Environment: real
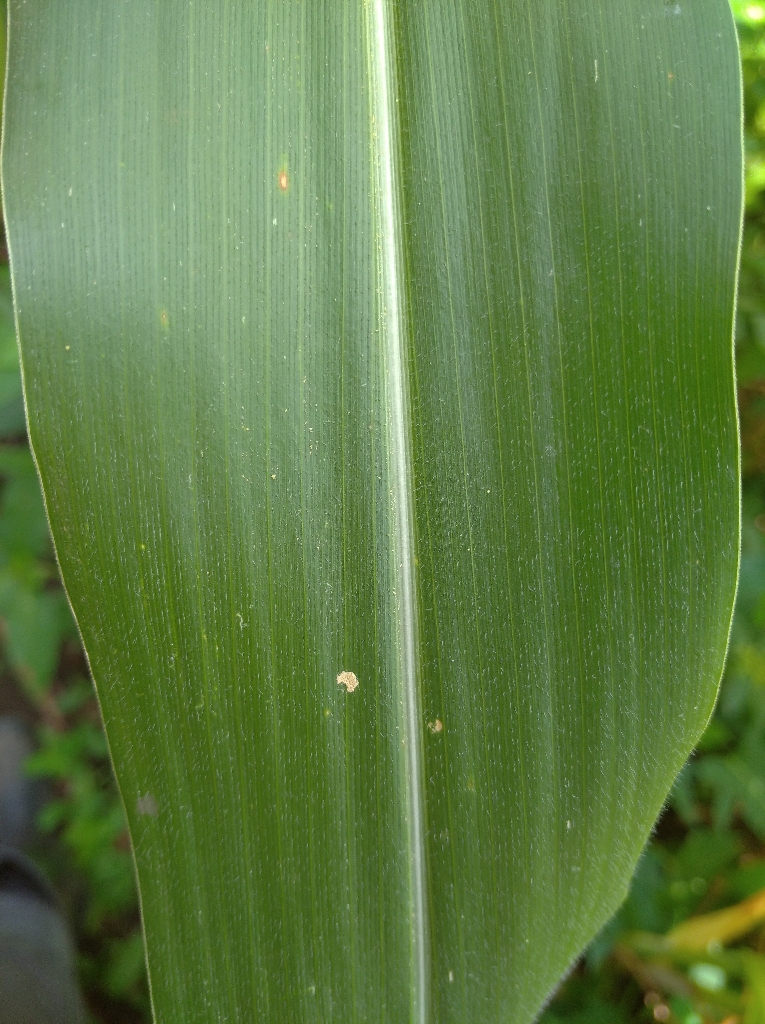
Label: healthy